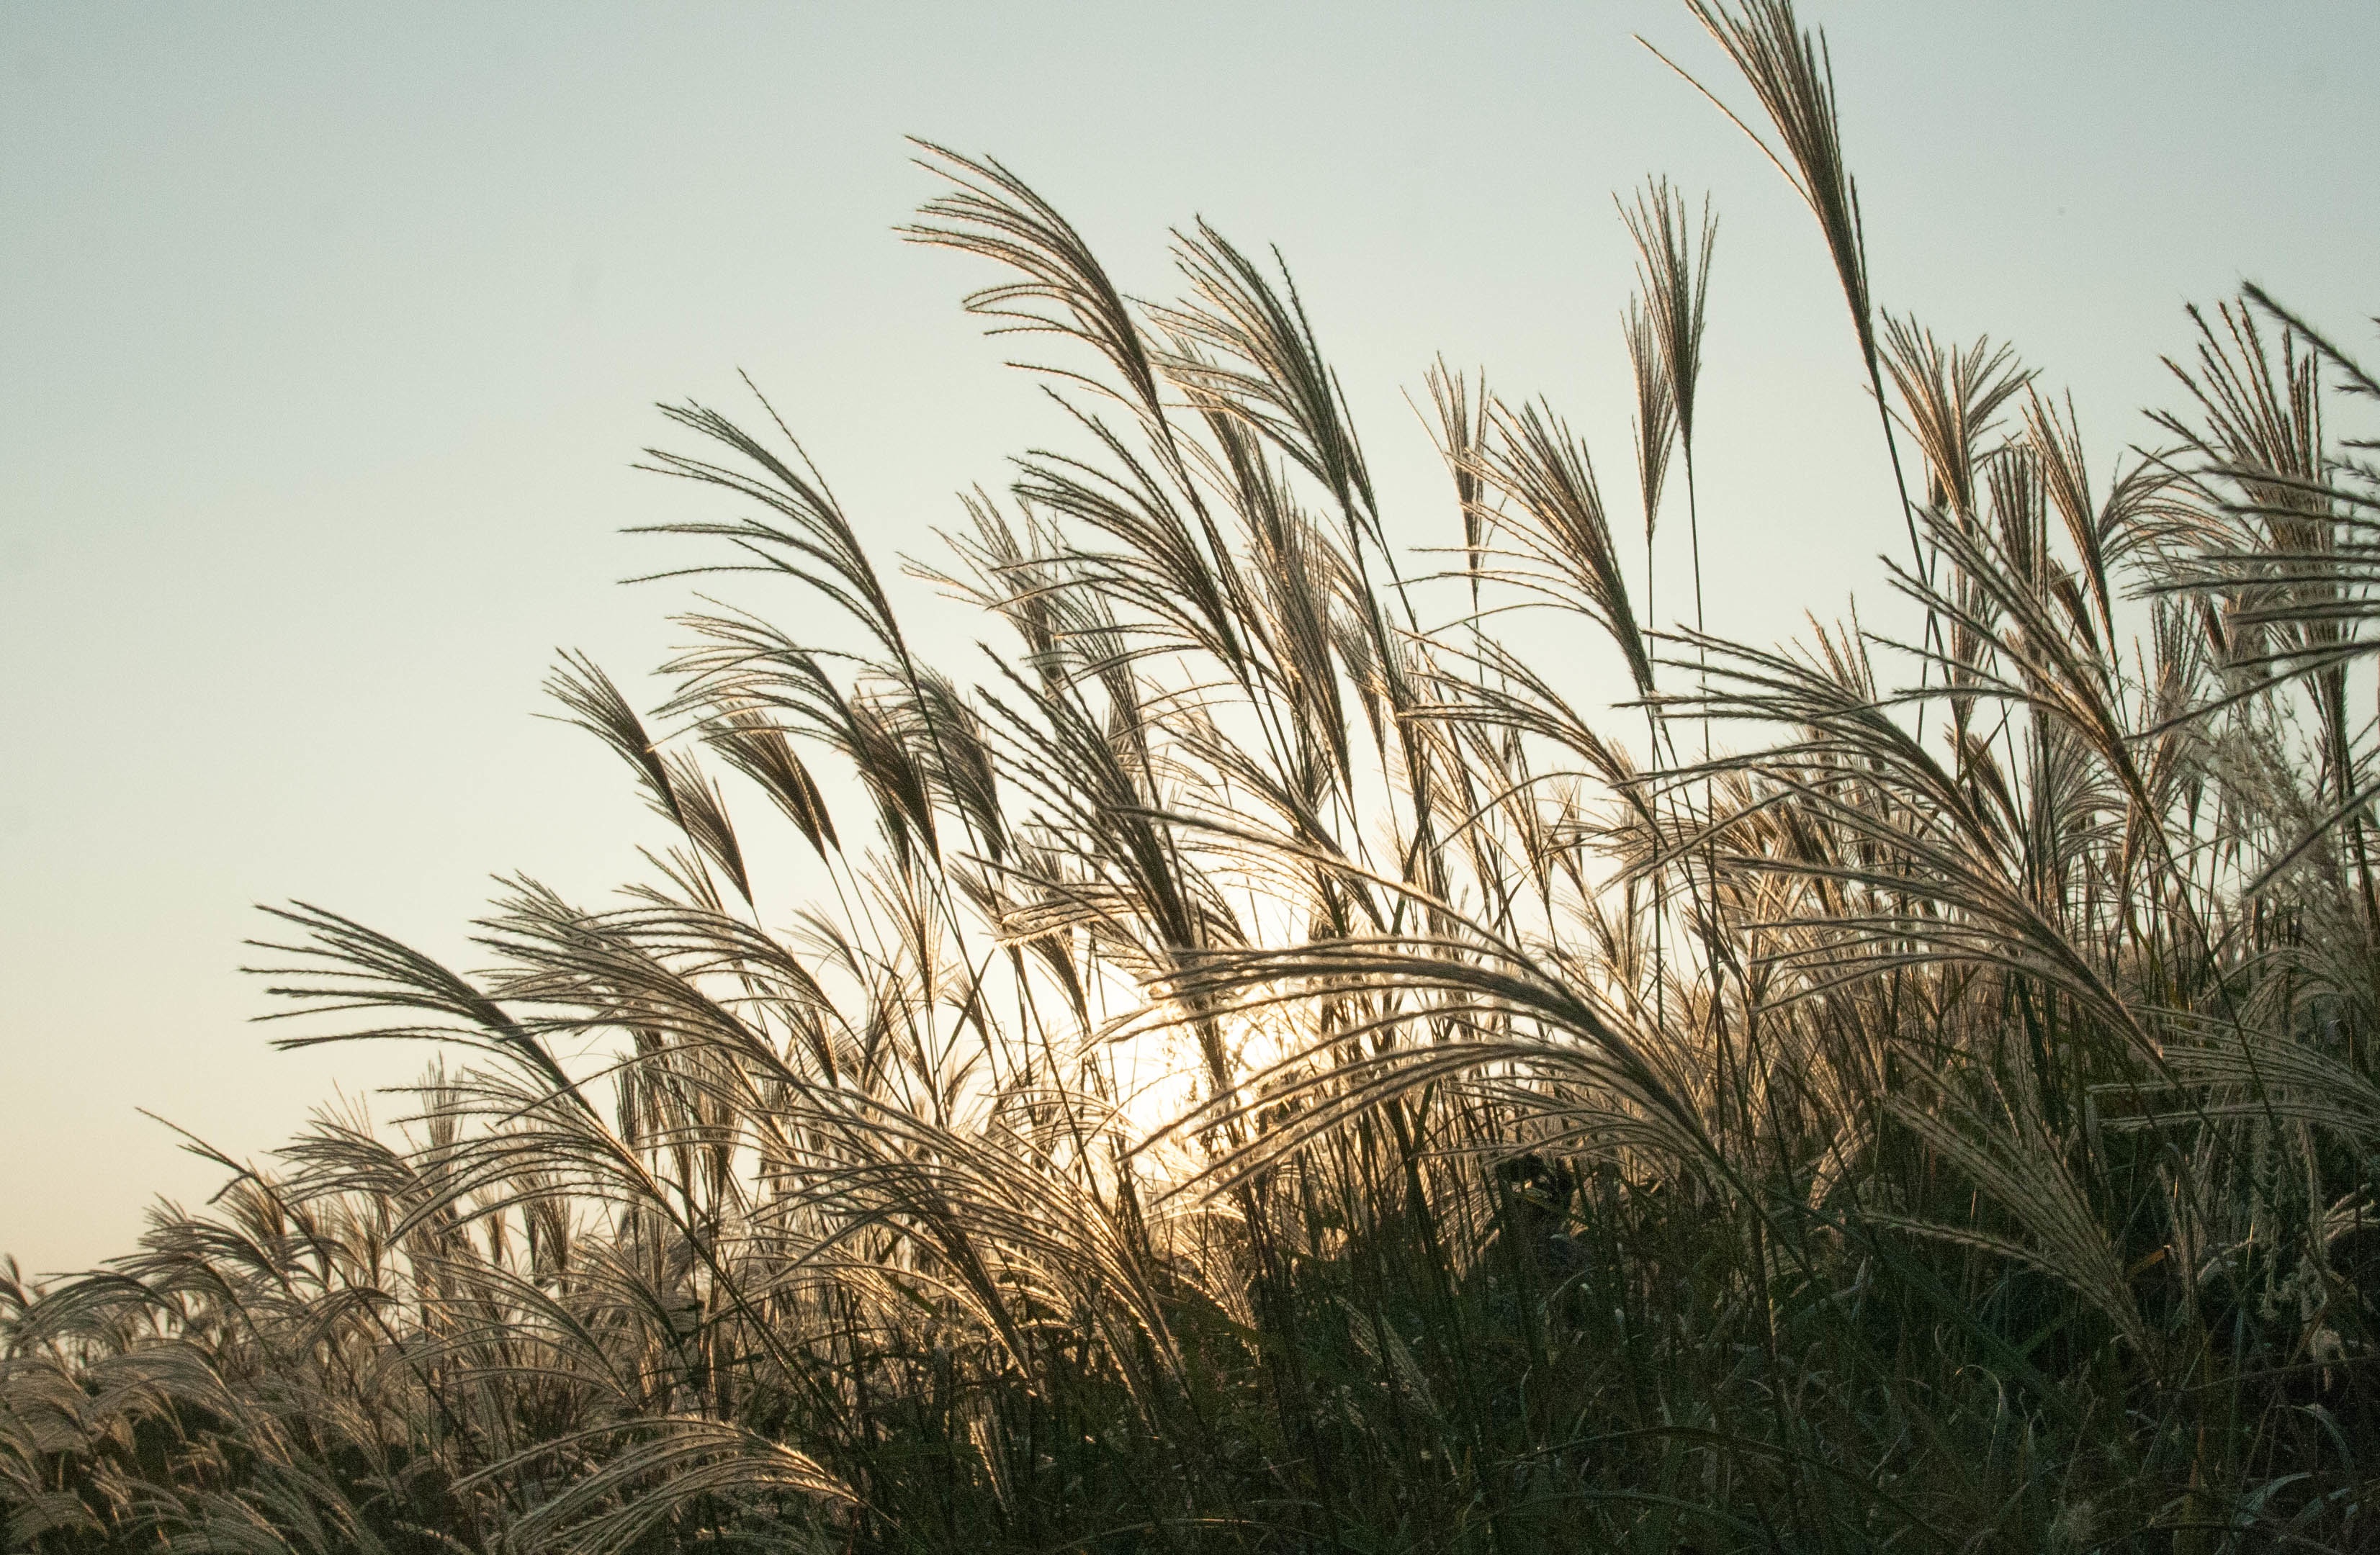
tree, nature, grass, sand, branch, plant, sky, field, sunlight, morning, leaf, wind, crop, botany, agriculture, flora, flowering plant, grass family, woody plant, land plant, phragmites, arecales, palm family